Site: brandenburg
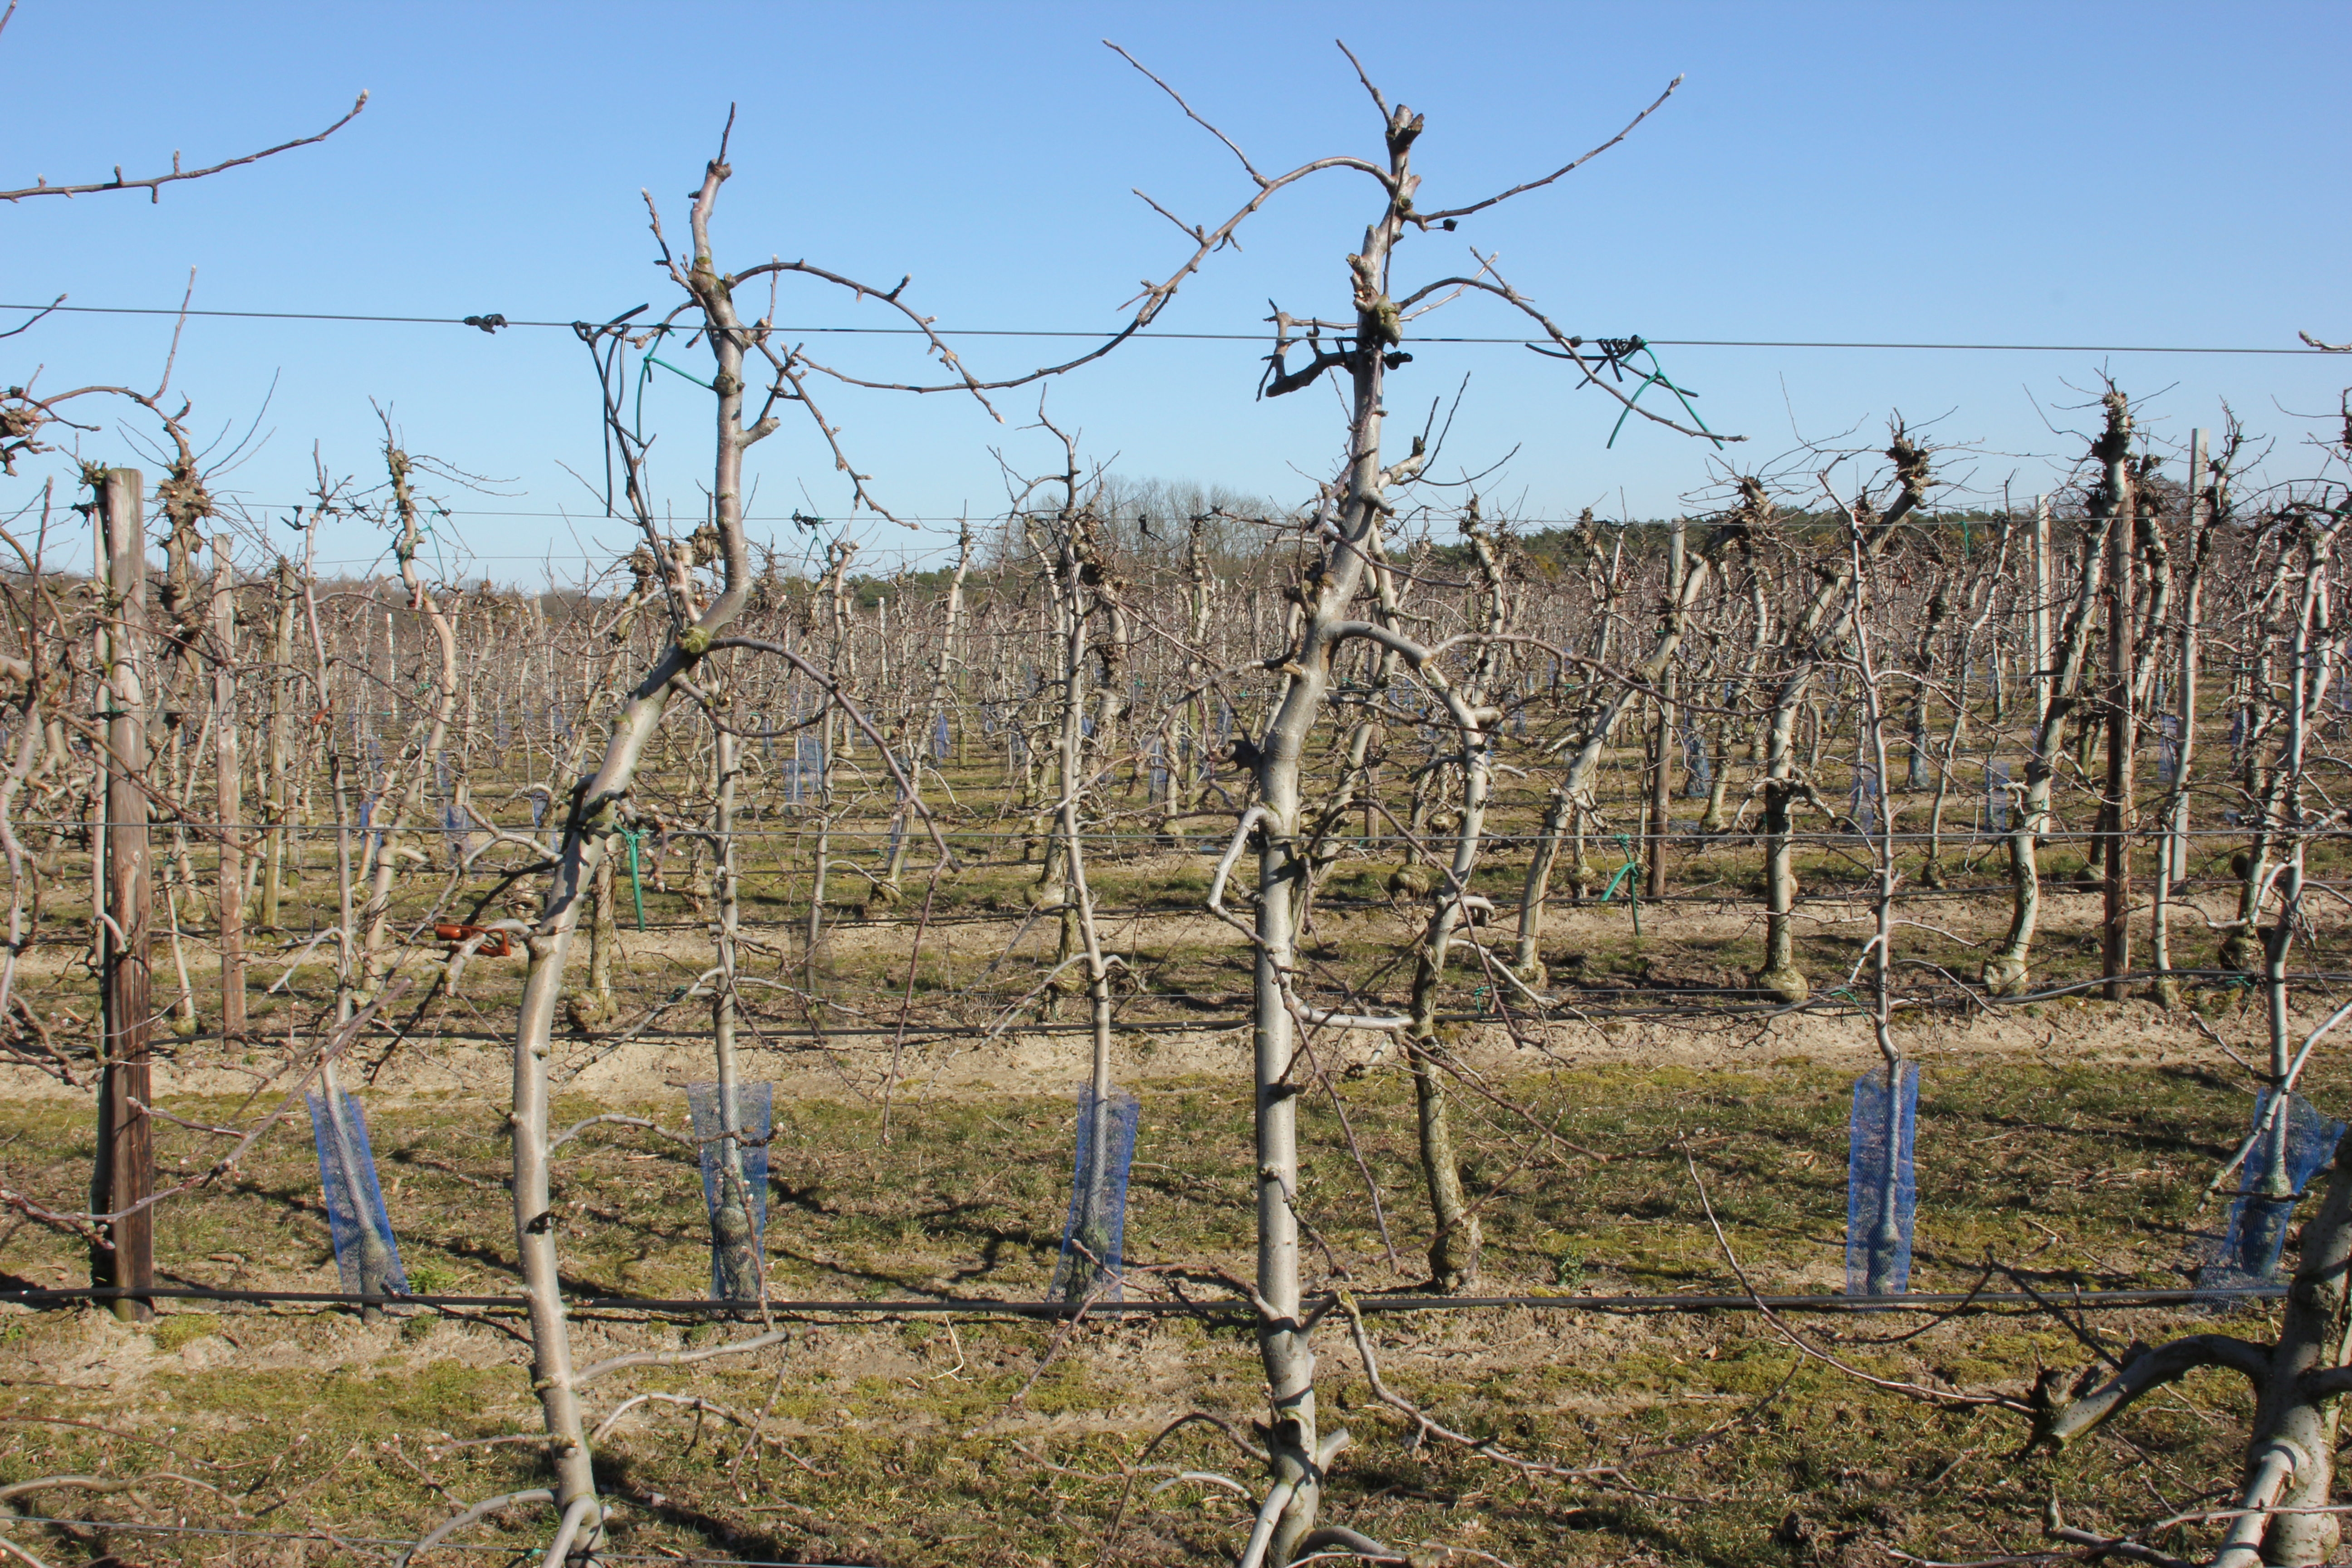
Growth stage (BBCH 03): Bud development